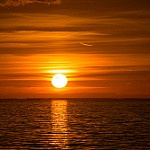
Label: sea